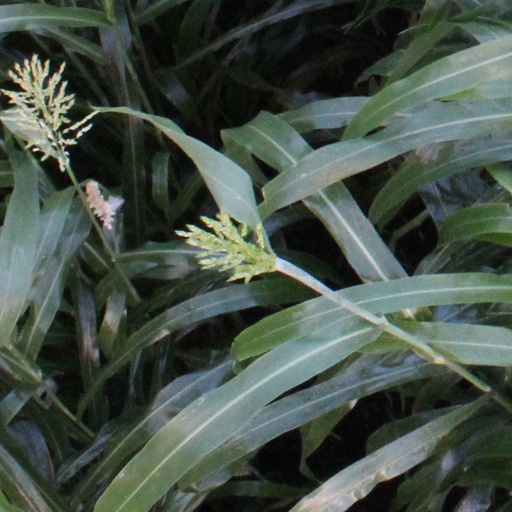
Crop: sorghum